Chloe Price

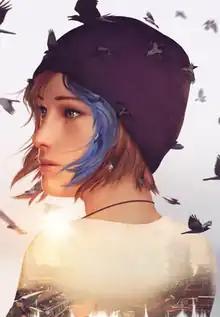
Promotional art of Chloe Price for "Life Is Strange: Remastered Collection" (2022)

Chloe Elizabeth Price is a fictional character from the "Life Is Strange" video game series published by Square Enix. Created by French developer Dontnod Entertainment, she first appears in the 2015 video game "Life Is Strange" and its prequel "" as the main protagonist. She is portrayed by Ashly Burch and Rhianna DeVries.